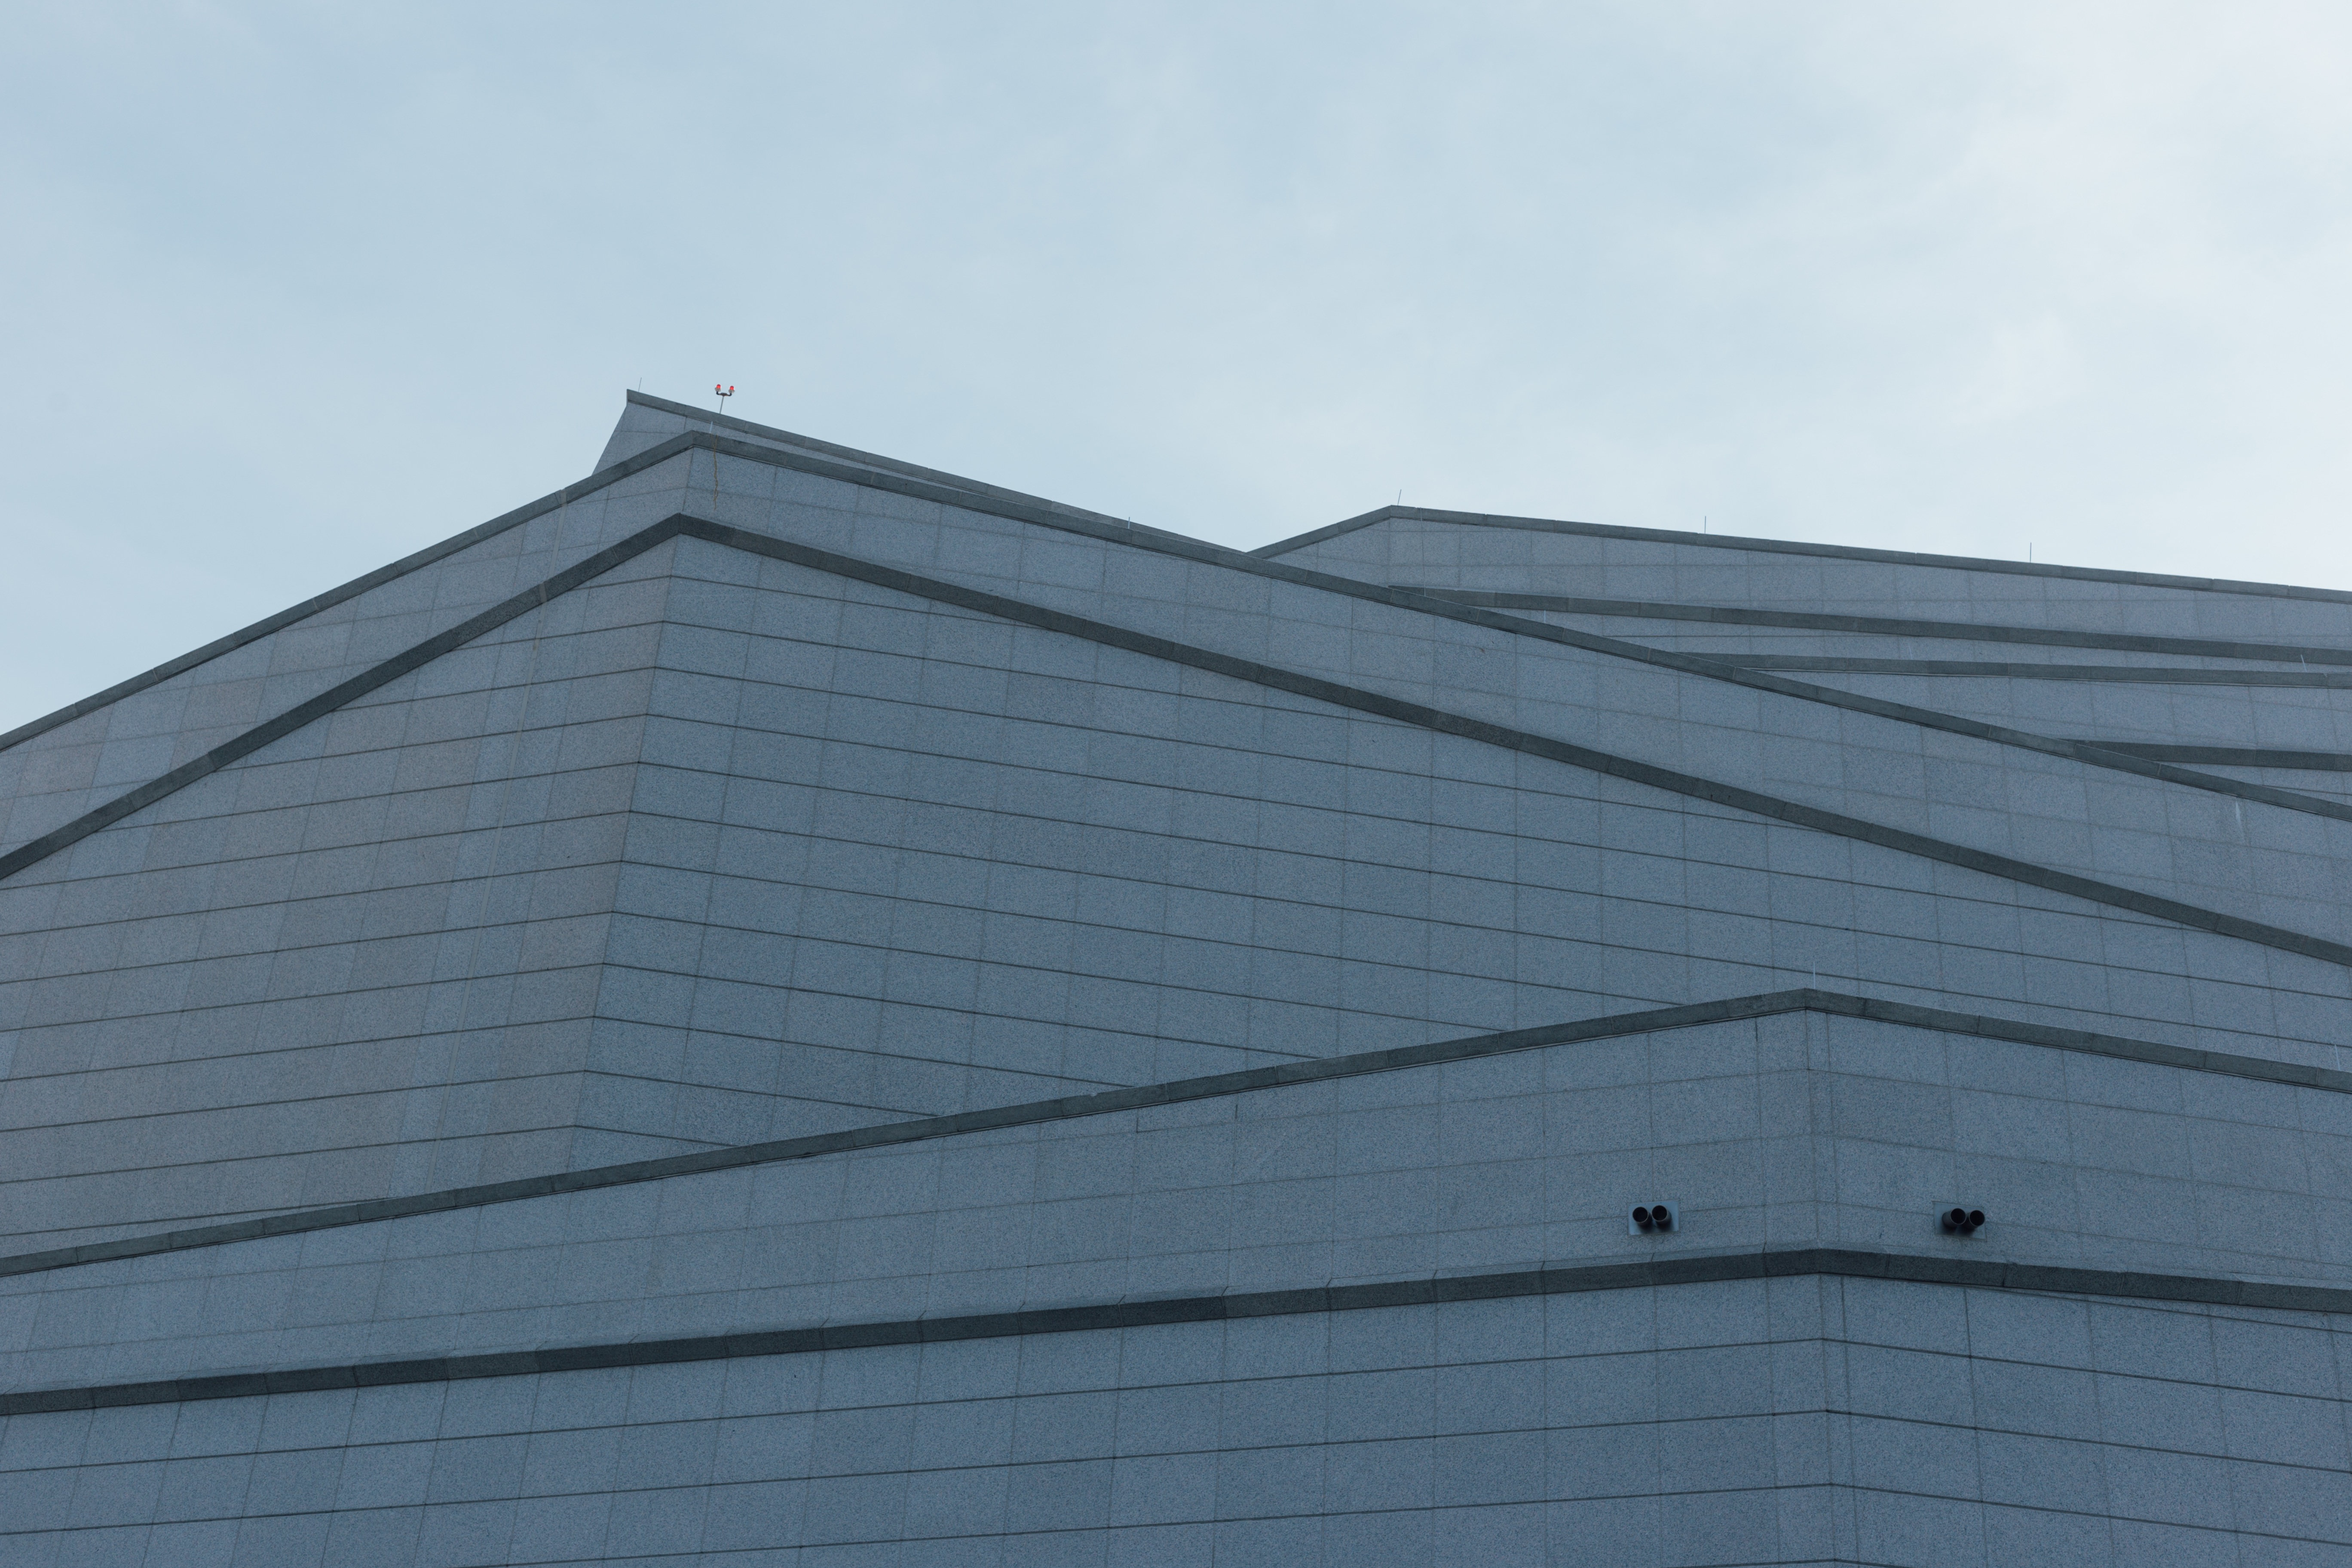
architecture, roof, facade, modern, material, modern building, siding, daylighting, outdoor structure